Question: Please indicate a possible affordance area of the cup that can be used for drinking from.
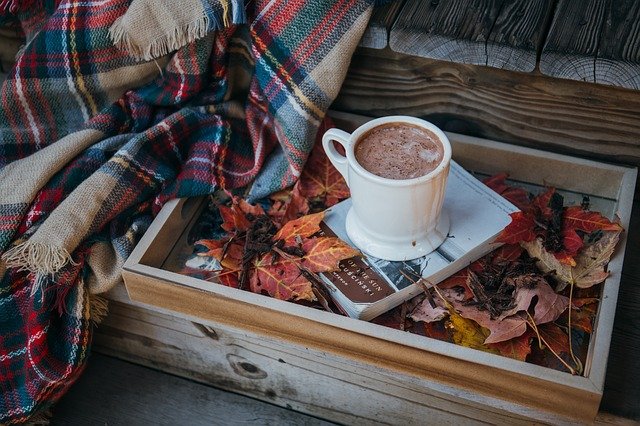
Answer: [345.5, 113, 453.5, 204]